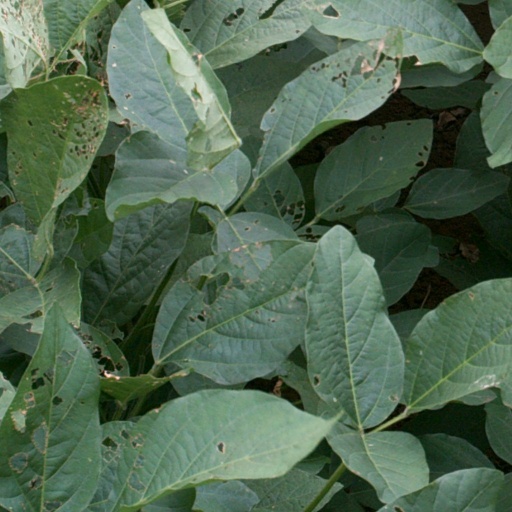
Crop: soybean